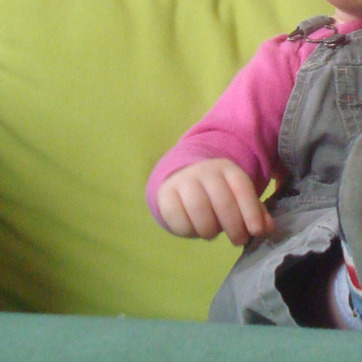
Material: skin